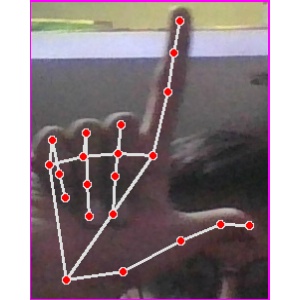
अक्षर: ल